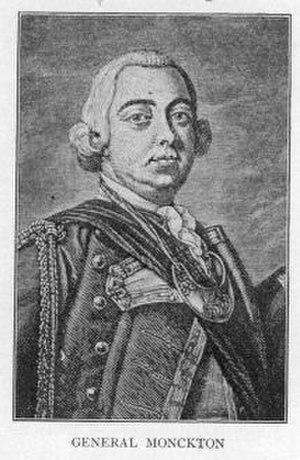
Le Grand Dérangement constitue une période de l'histoire de l'Acadie s'échelonnant, selon les historiens, de 1749 ou 1750 aux années 1780 ou même 1820. La déportation des Acadiens, souvent considérée comme synonyme, ne couvre qu'une partie de cette période, soit de 1755 à 1763.
Robert Monckton est un officier de l'armée britannique et administrateur colonial en Amérique du Nord britannique.
Moncton est une ville canadienne située dans le comté de Westmorland, dans le Sud-Est du Nouveau-Brunswick.
La paroisse de Moncton est à la fois une paroisse civile et un district de services locaux canadien du comté de Westmorland, au sud-est du Nouveau-Brunswick. Elle comprend les autorités taxatrices du Grand-Lakeburn, d'Irishtown et de Painsec Junction.
Cet article traite des événements qui se sont produits durant l'année 1782 au Canada.